Kyle Busch Motorsports

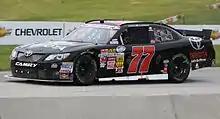
Parker Kligerman in 2013

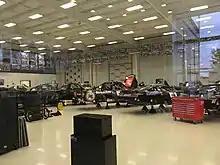
The Kyle Busch Motorsports race shop floor

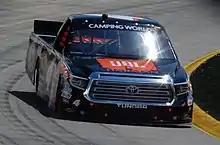
Christopher Bell in the No. 4 at Martinsville Speedway in 2017

The No. 4 Truck Began in 2015. Erik Jones began running a third KBM truck full-time after running the No. 51 part-time in 2013 and 2014. In December 2014, it was announced that the truck would be number 4. Jones would have his best season with collecting 3 wins, 11 top-five and 20 top-ten finishes to win the championship title. Jones also collected rookie of the year honors. This would be the first driver's championship at KBM and the third consecutive owner's title.